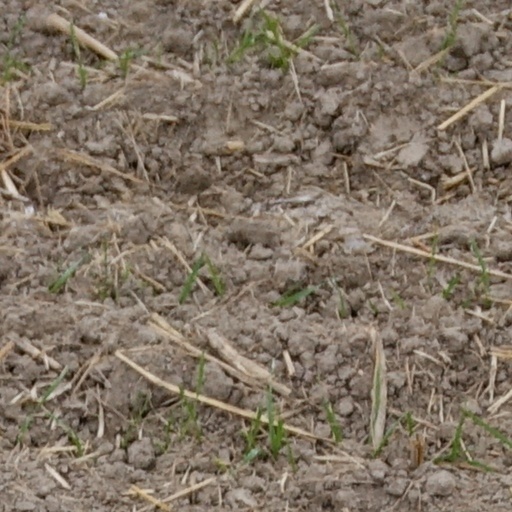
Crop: wheat